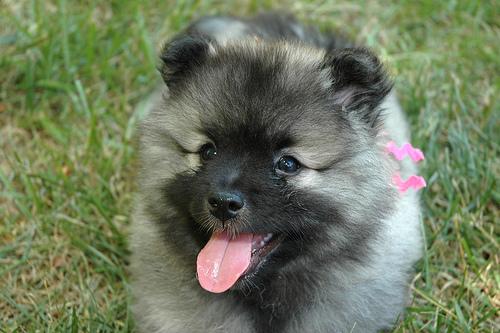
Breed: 223-n000092-keeshond